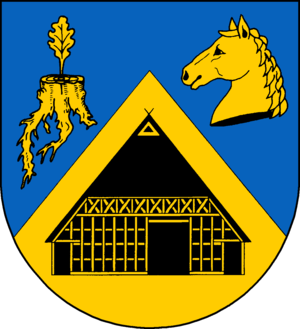
Vogsrød
Coat of arms of Vogsrød
Vogsrød eller Wagersrott er en landsby og kommune beliggende 1,5 km nordøst for Nørre Brarup ved vejen til Skæggerød i landskabet Angel i Sydslesvig. Administrativt hører kommunen under Slesvig-Flensborg kreds i den nordtyske delstat Slesvig-Holsten. Kommunen samarbejder på administrativt plan med andre kommuner i omegnen i Sønder Brarup kommunefællesskab. I kirkelig henseende hører Vogsrød under Nørre Brarup Sogn. Sognet lå i Strukstrup Herred, da området tilhørte Danmark.